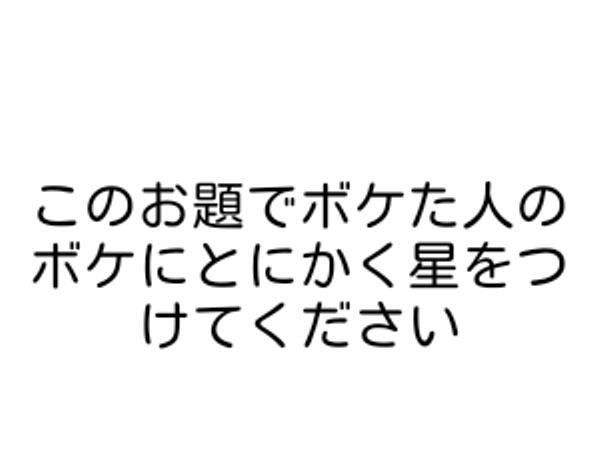
回答: しのびねぇな...